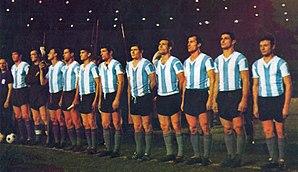
L'équipe d'Argentine de football est la sélection de joueurs argentins représentant le pays lors des compétitions internationales de football masculin, sous l'égide de l'Asociación del Fútbol Argentino.